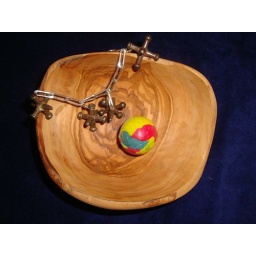
in a wooden dish with the ball and everything!  free vintage bouncy ball iwth purchase!!!